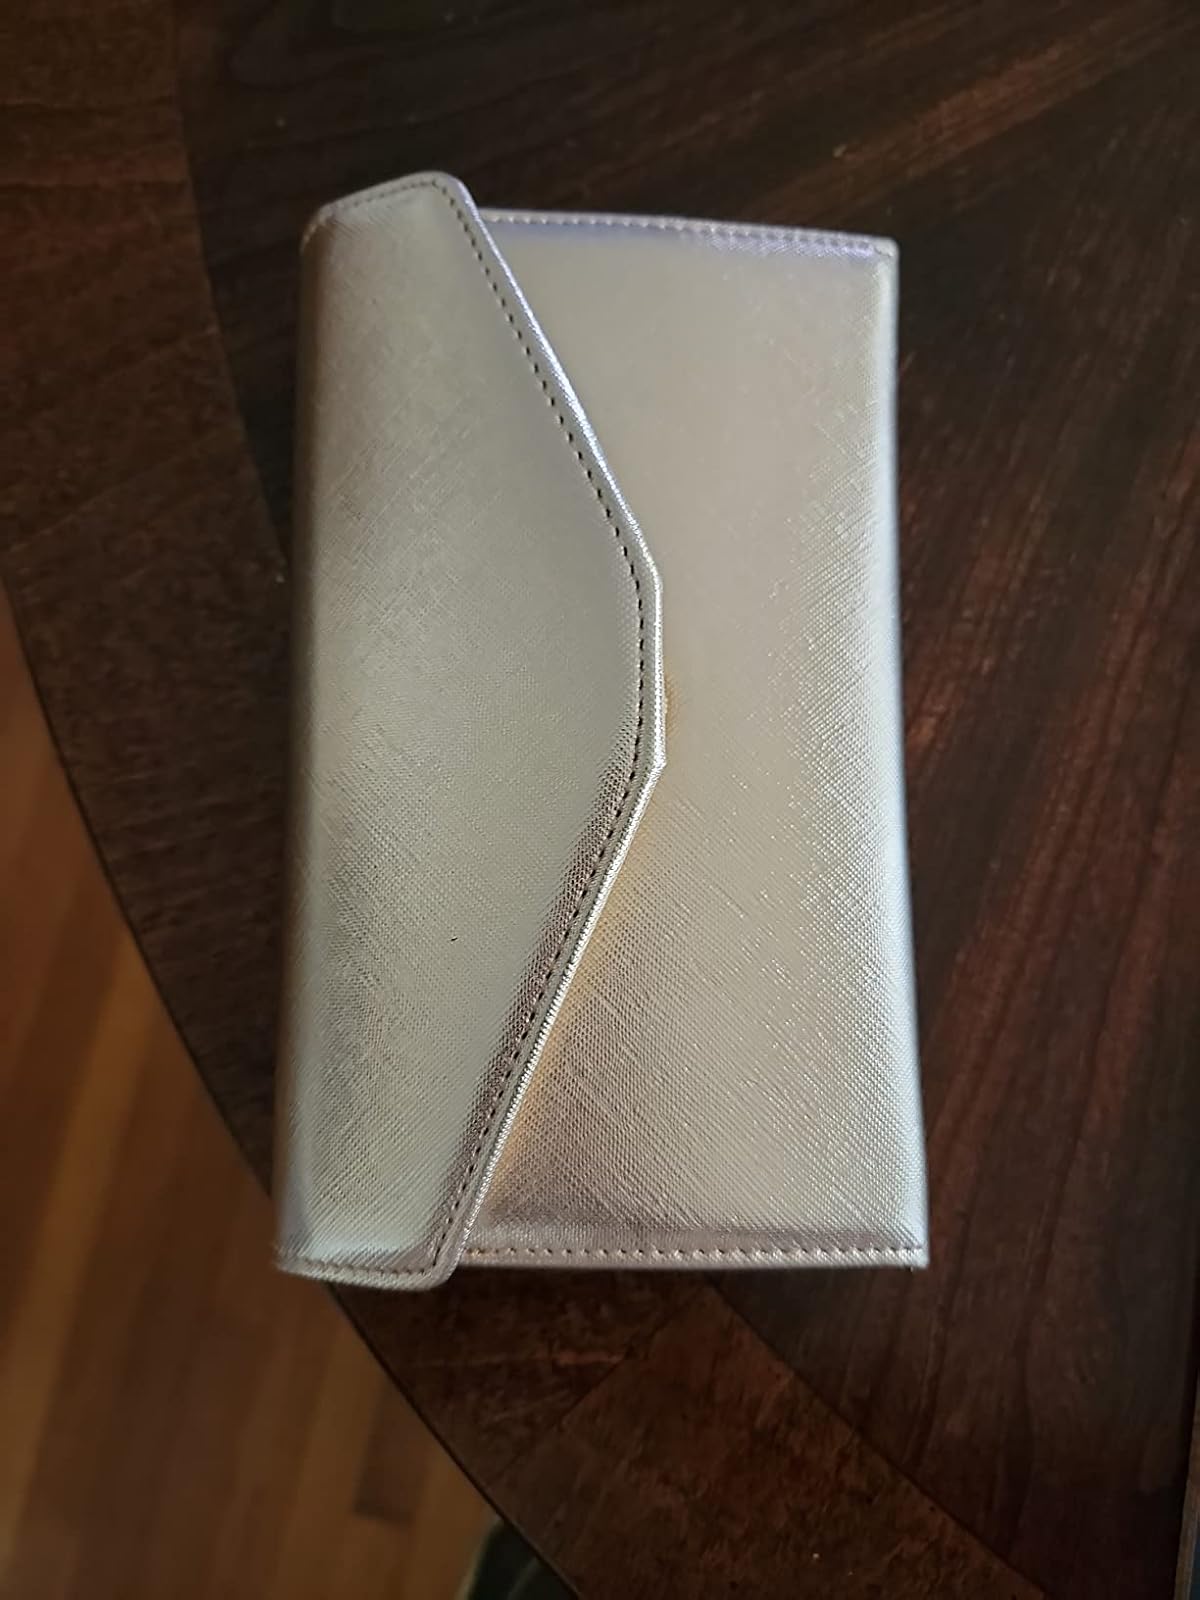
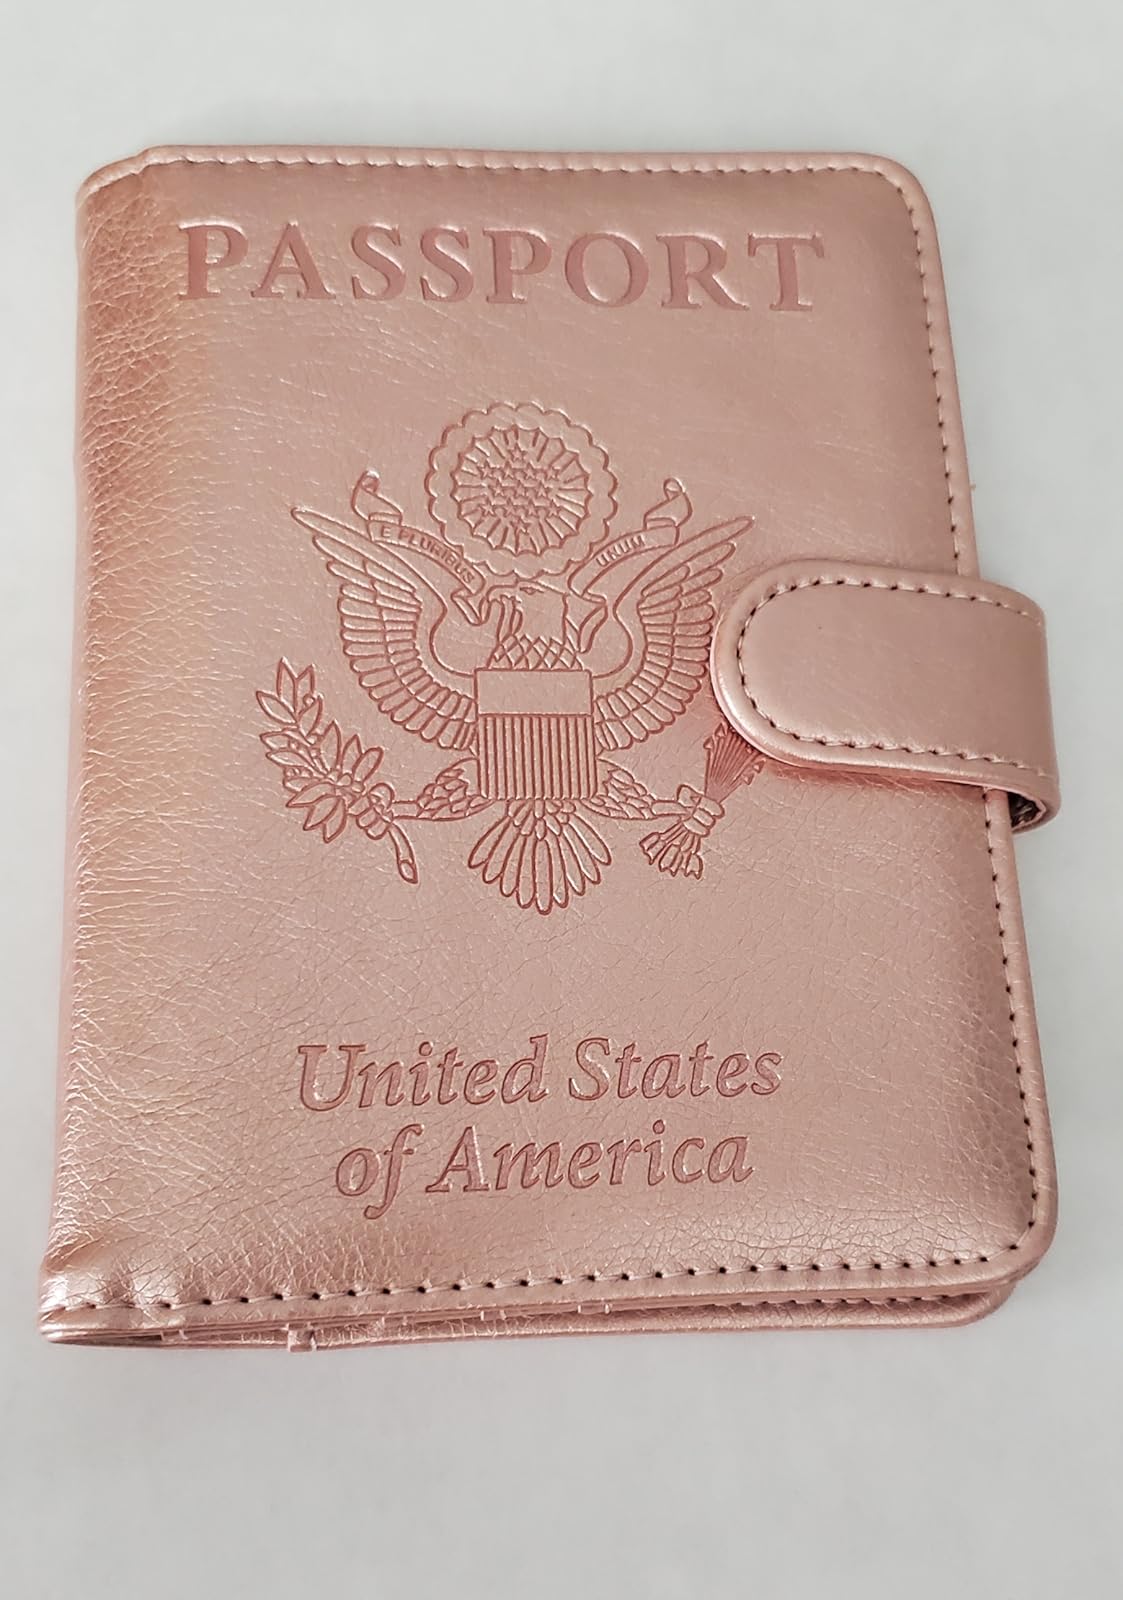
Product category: accessories_wallet
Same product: no